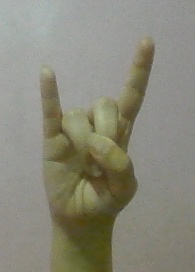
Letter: la